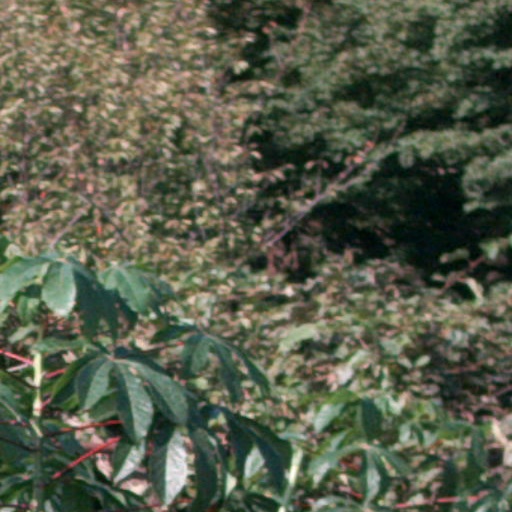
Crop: cassava